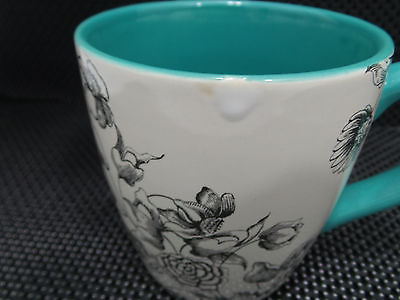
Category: mug